Joe Hoover

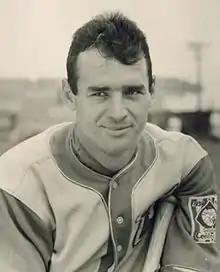
Hoover in 1939 with the Hollywood Stars

Robert Joseph Hoover (April 15, 1915 – September 2, 1965) was an American professional baseball player from 1937 to 1946. He played three years in Major League Baseball as a shortstop for the Detroit Tigers from 1943 to 1945. He also played six years in the Pacific Coast League (PCL) for the Hollywood Stars from 1938 to 1942 and the San Francisco Seals in 1946. He won a World Series championship with the Tigers in 1945 and a PCL pennant with the Seals in 1946. He was also selected as a PCL all-star and the Hollywood Stars' most valuable player in 1942 when he hit for a .327 batting average.